St Benet Sherehog

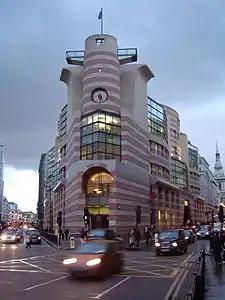
The site is now occupied by No 1 Poultry

The site of the church was used as a burial-ground for the united parishes until closed by an Act of Parliament in 1853. It was excavated between 1994 and 1996, before the current office block was erected.